Ric's Art Boat

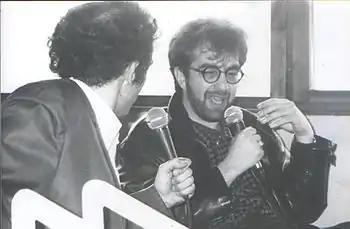
Film director Atom Egoyan was awarded the Grand Prix de l'Union de la critique de cinéma for Exotica (film) and held a conference and debate at Ric's Art Boat & River Boat in 1994

Realizing that lack of knowledge can lead to suspicion, cause feelings of isolation, and generate an environment of estrangement, unfriendliness, or even hostility, they felt the need to express their social concern. Says La Dernière Heure [2]: "The Chairman of Ric's Boats noticed that foreigners settle in Belgium and watch the "natives" "like fish in an aquarium." They are very often surprised by the perplexing behavior of these "local tribes." On the other hand, the flow of aliens is accepted by some natives with reluctance. They are surprised by these new faces that "decorate" or "pollute" their environment and do not like the manners of these intruders. 'So I noticed this double repulsion and thought we had to do something about it. Human contact is lacking: straight, informal contact without prejudice."